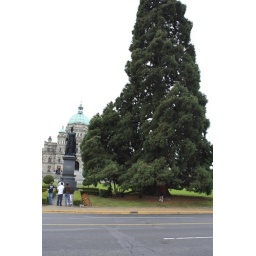
Victoria, BC Looks like the tree was trimmed/grew in a manner to let the center of the building be framed.